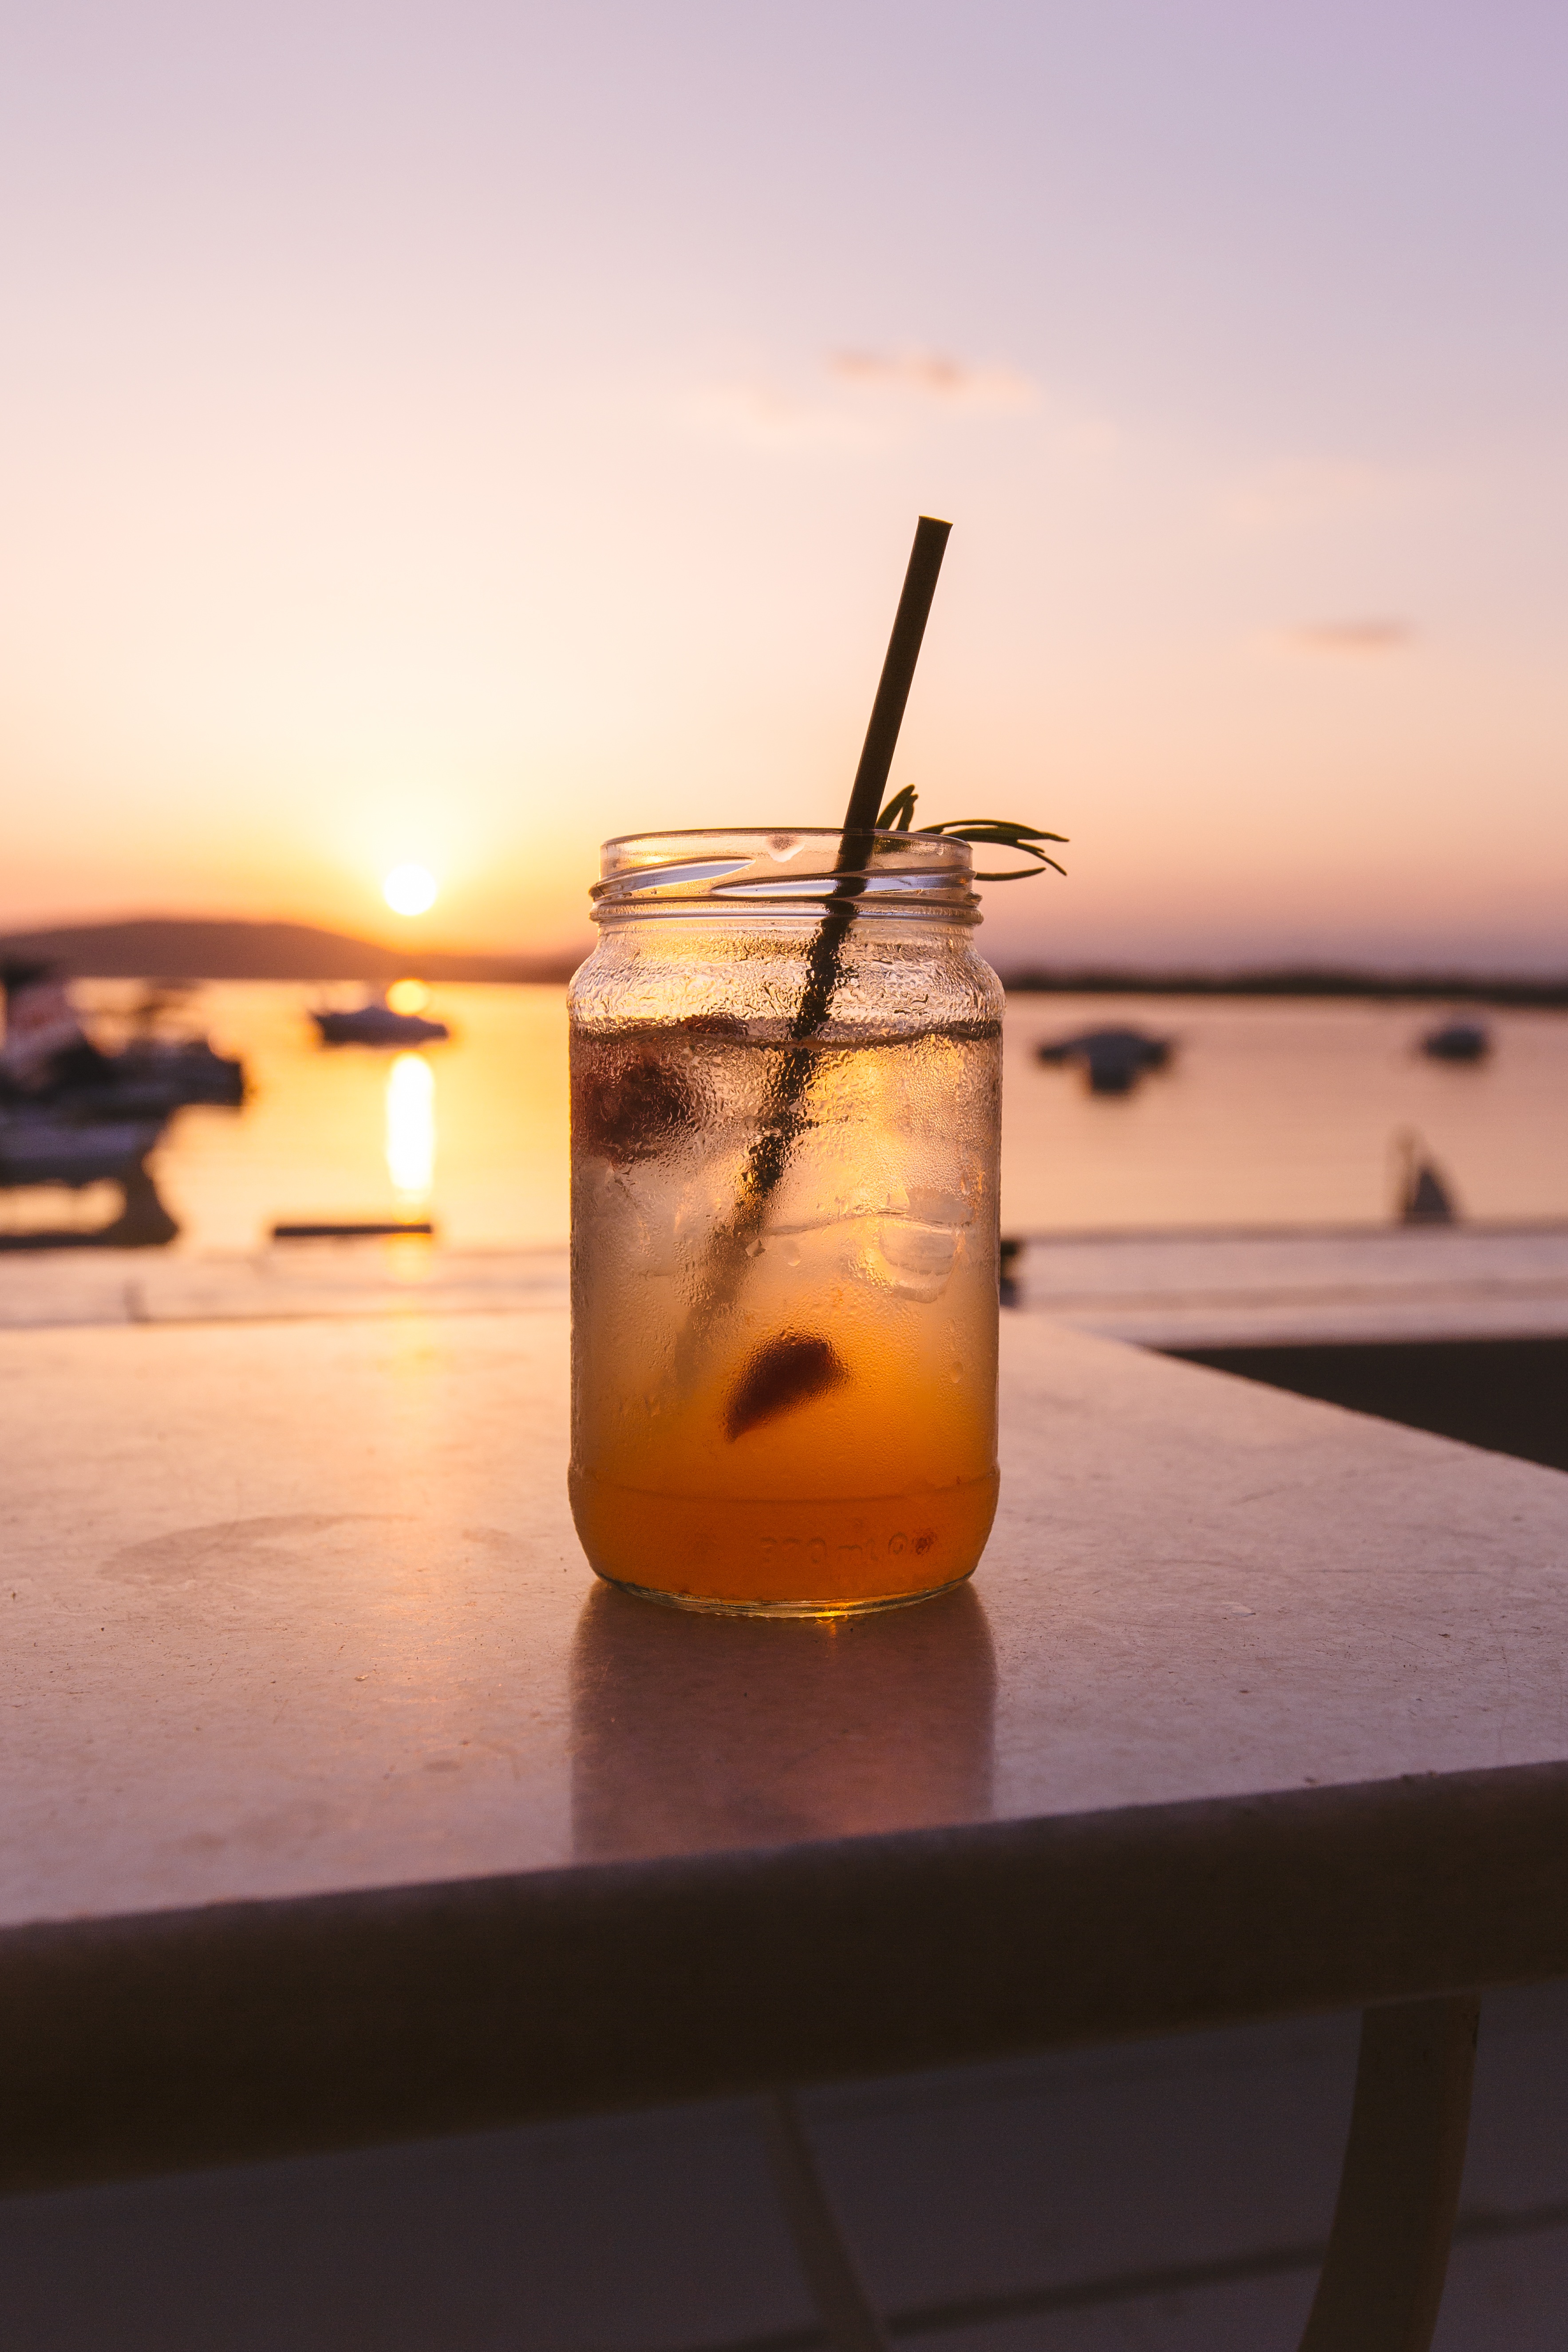
water, light, sunset, boat, morning, glass, restaurant, ice, evening, reflection, color, drink, yellow, lighting, cocktail, straw, shape, alcoholic beverage, distilled beverage